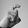
ASL letter: X